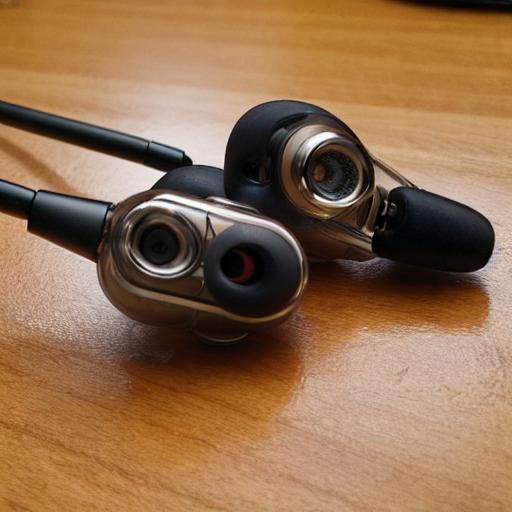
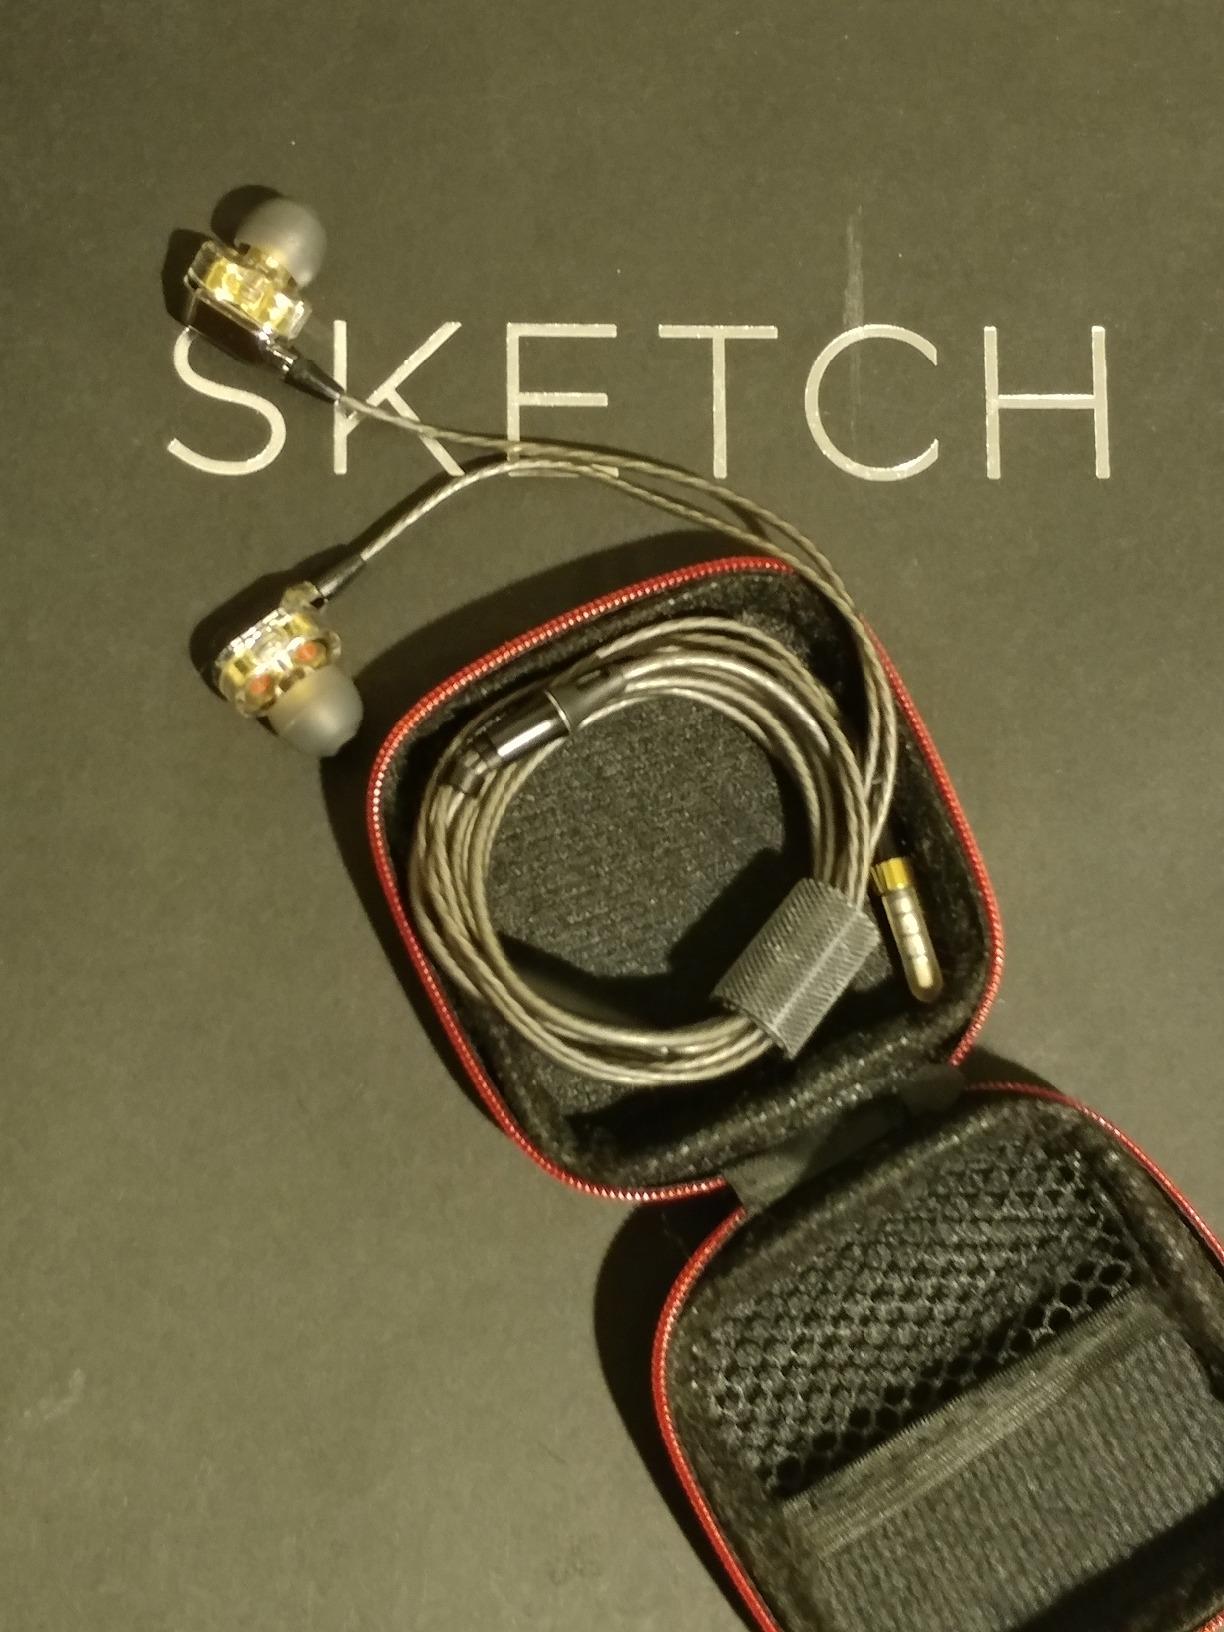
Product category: headphones
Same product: no